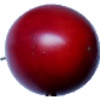
Label: tamarillo